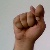
The image shows a hand gesture representing the letter 'T' in Indian Sign Language.